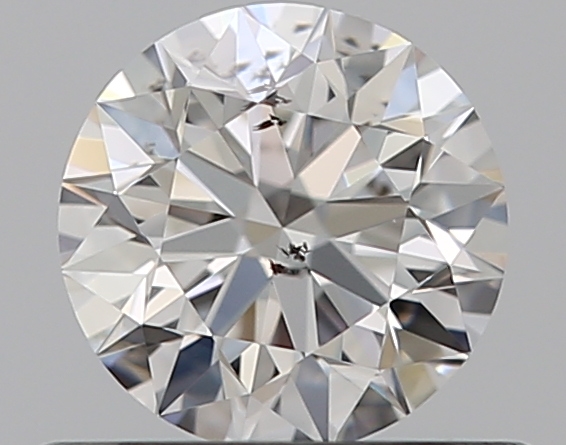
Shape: round
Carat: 0.5
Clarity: SI2
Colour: F
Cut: EX
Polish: EX
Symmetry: EX
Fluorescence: M
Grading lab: GIA
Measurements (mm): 5.04 x 5.06 x 3.16